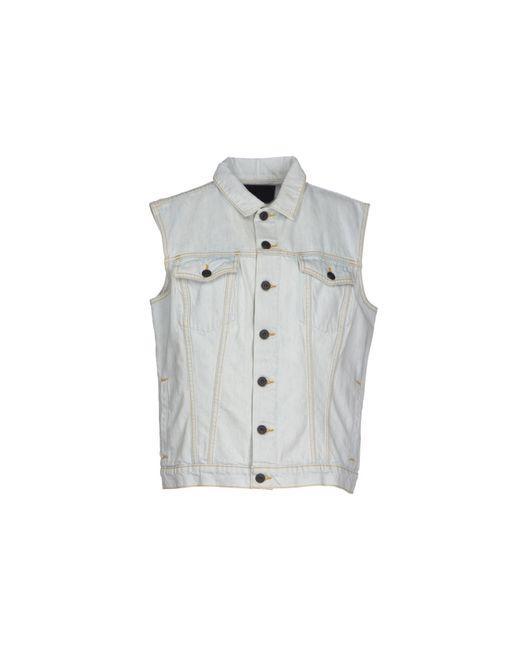
kurze Jeansjacke in weißer Farbe